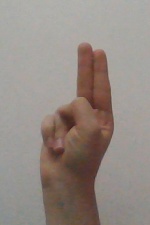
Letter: taa